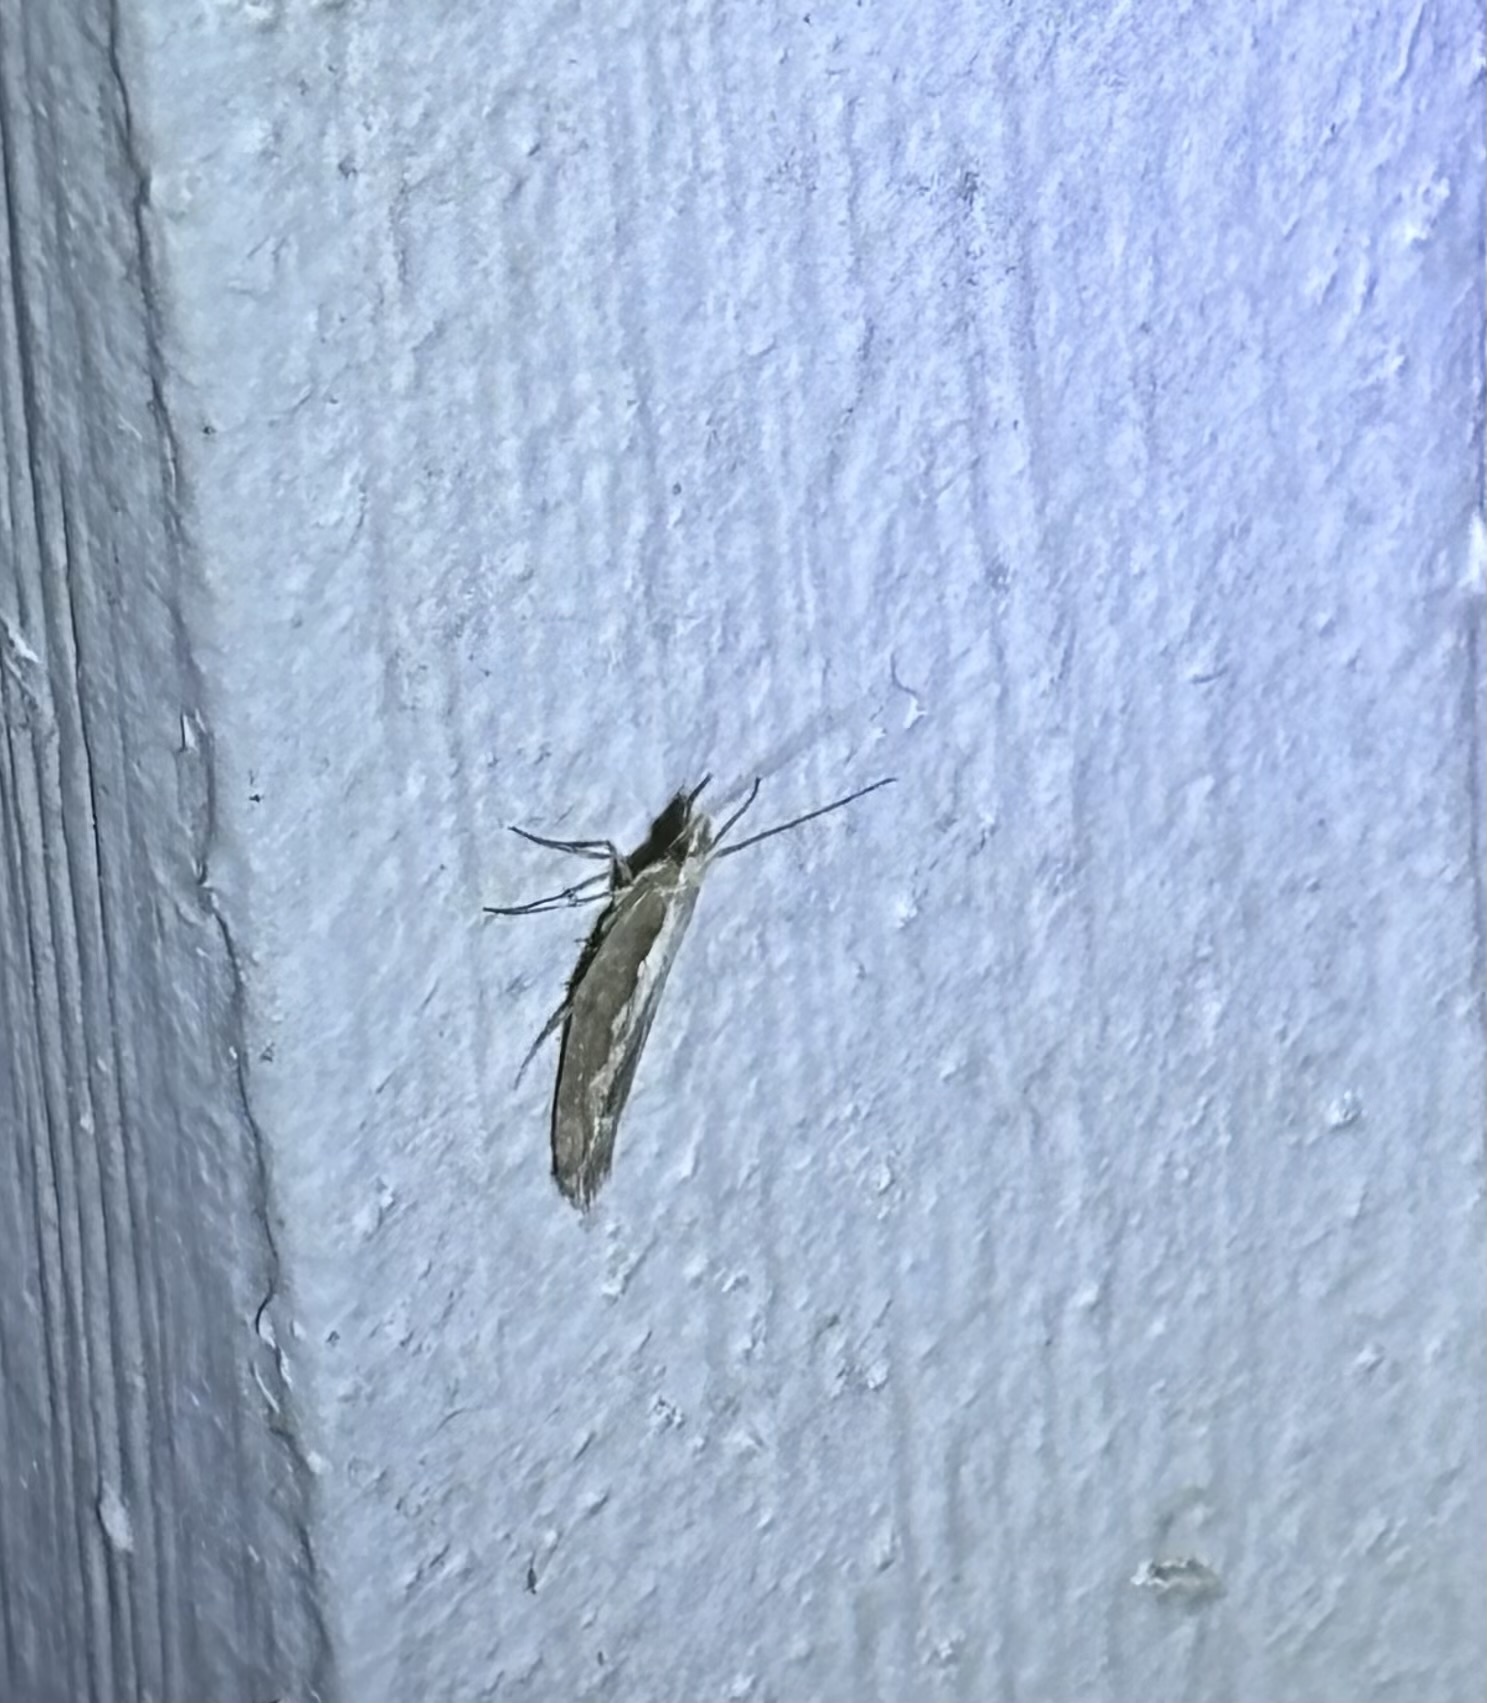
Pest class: diamondback_moth